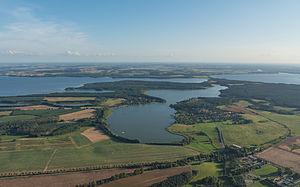
Le Kölpinsee est un lac allemand d'une superficie de 20,29 km² qui se trouve dans le land du Mecklembourg-Poméranie-Occidentale.